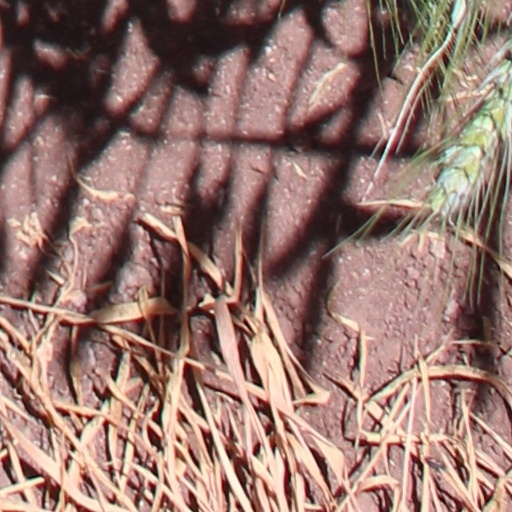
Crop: wheat